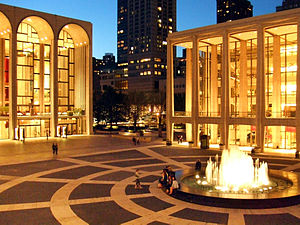
The Metropolitan Opera / Hjemsteder / Det nuværende operahus
The Metropolitan Opera (venstre) og koncerthuset Avery Fisher Hall (højre). Begge bygninger er en del af Lincoln Center.
The Metropolitan Opera er et af verdens førende operahuse. Operaen har hjemsted i Lincoln Center for the Performing Arts på Manhattan i New York.